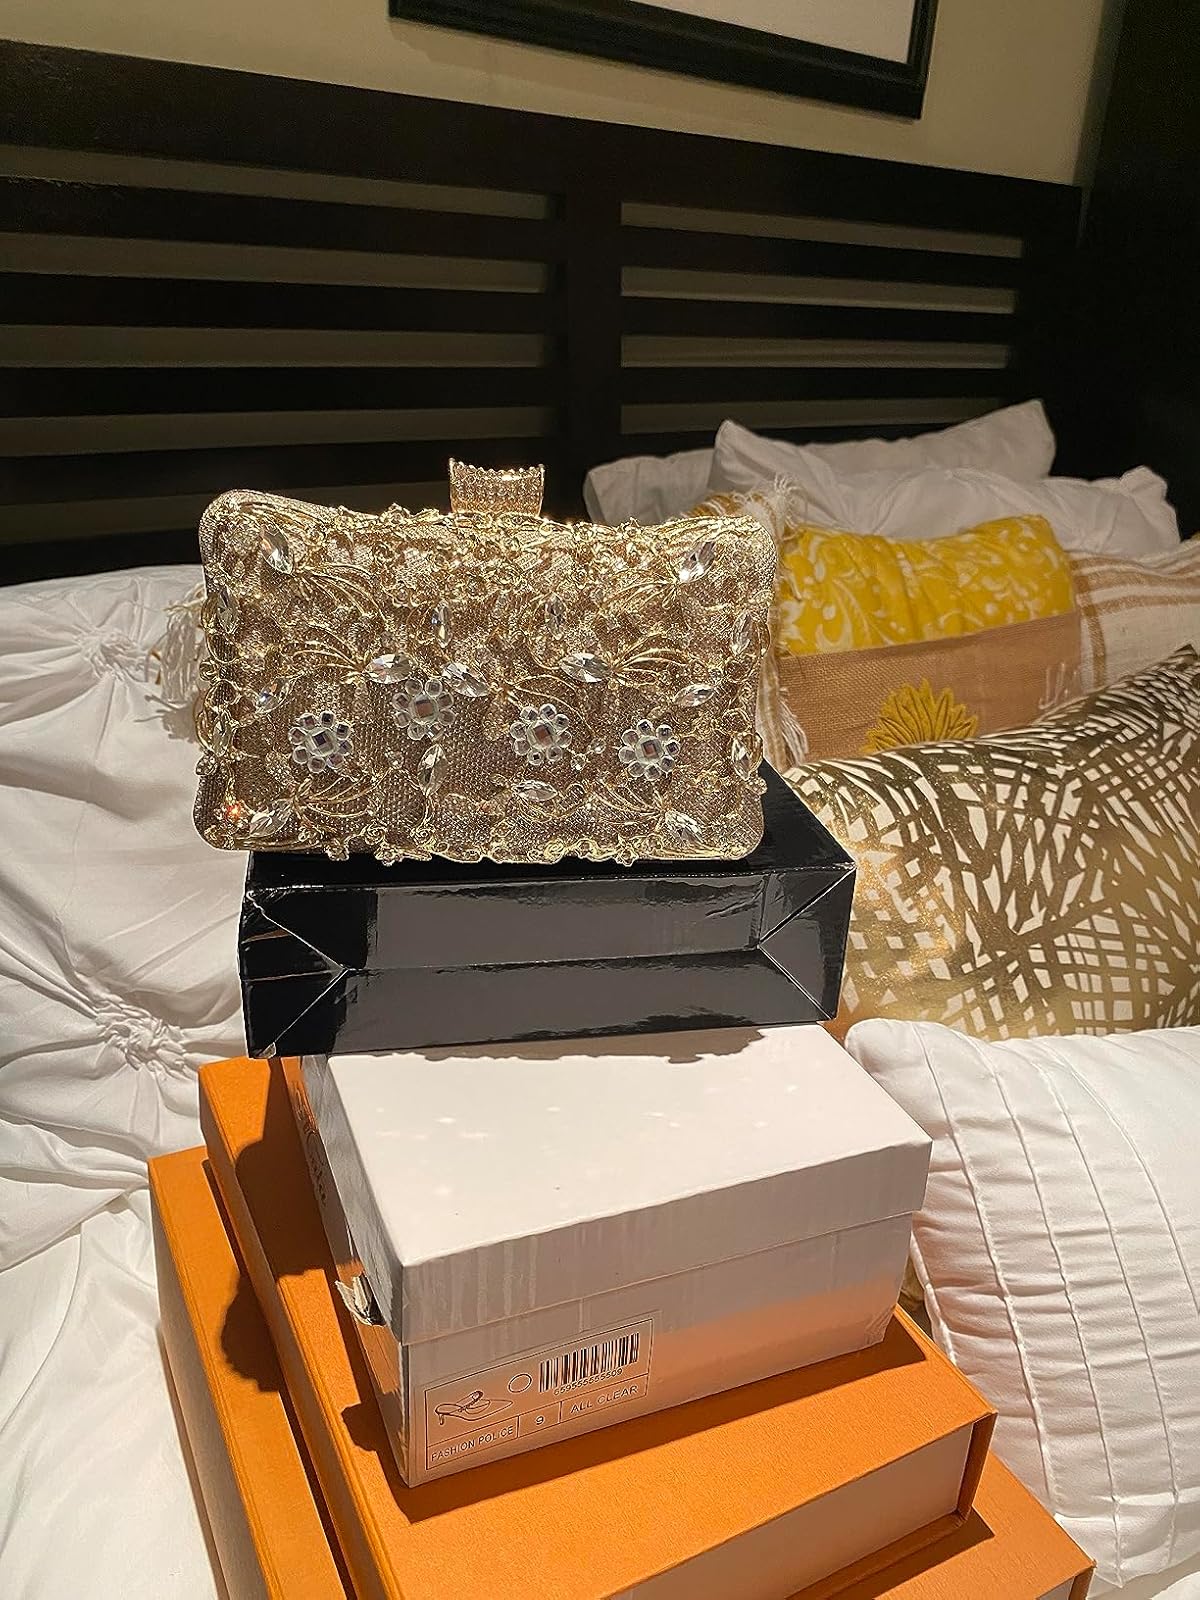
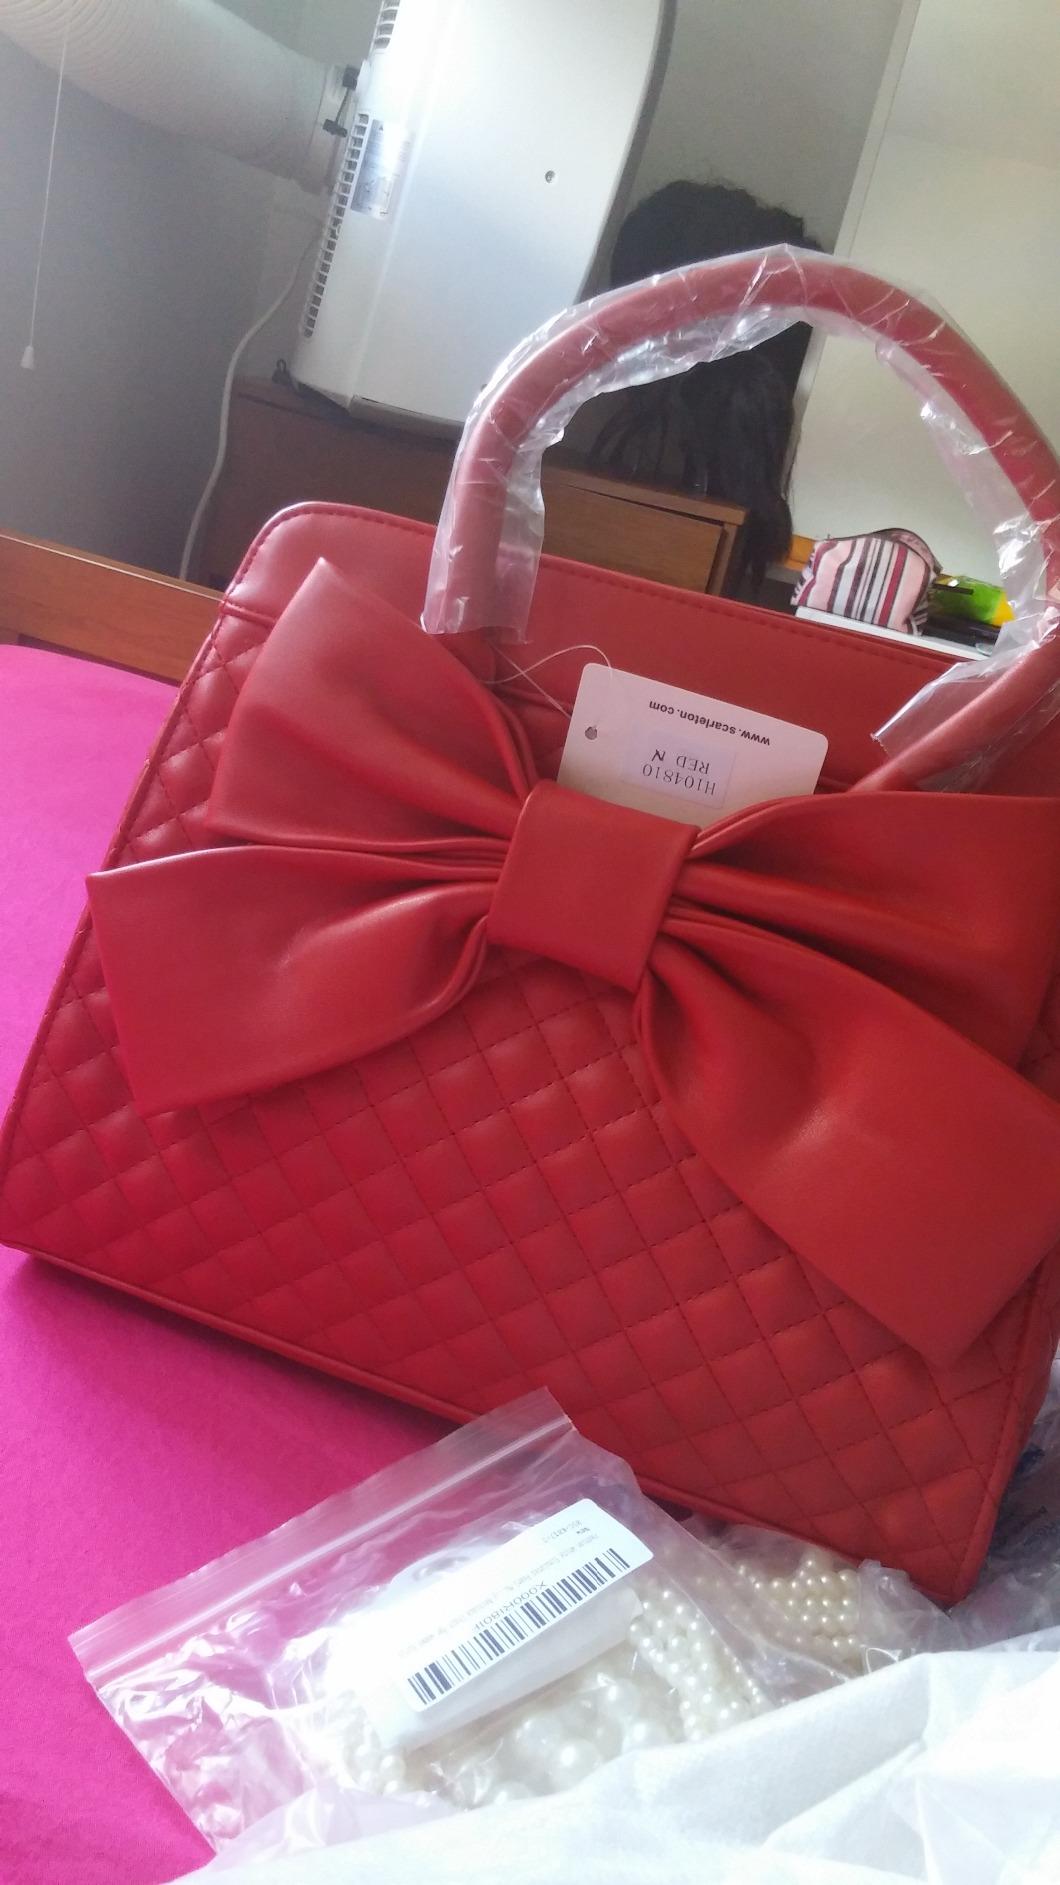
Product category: accessories_handbag
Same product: no